Vista Theater

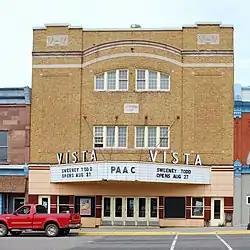

The Vista Theater is a theatre located at 218 Iron Street in Negaunee, Michigan. It was listed on the National Register of Historic Places in 2005.